Justiniano Borgoño

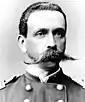
Borgoño in 1885

Justiniano Borgoño Castañeda (5 September 1836 – 27 January 1921) was a Peruvian brigadier general and politician who served as the 29th President of Peru, an office he held for four months in 1894. The son of a brigadier general in the Peruvian Army, Borgoño left behind agricultural administration to join the Army following the outbreak of the Peruvian Civil War of 1856–1858. He returned to military service nearly twenty years later to serve in the War of the Pacific, during which he survived a leg wound and being taken as a prisoner of war for three months.